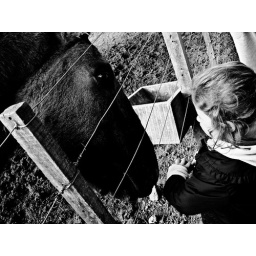
girl by horse